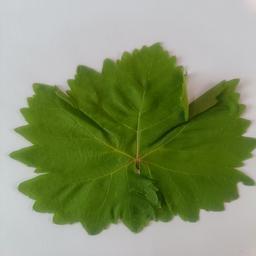
Label: Healthy Leaves